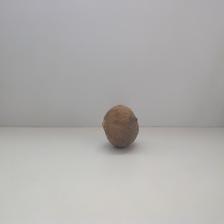
Size: Spoiled